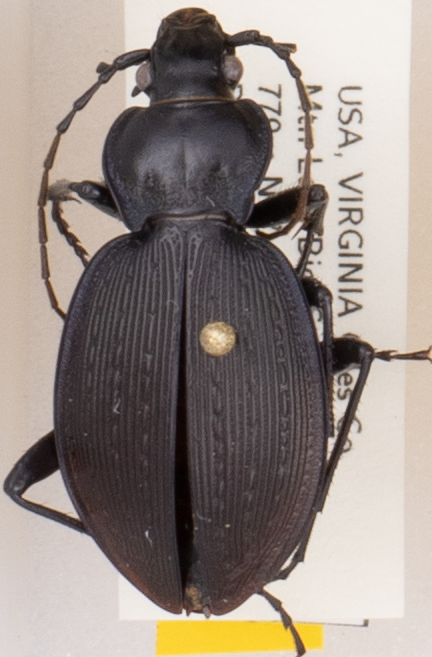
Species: Carabus goryi
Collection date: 2019-07-30
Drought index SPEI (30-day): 0.42
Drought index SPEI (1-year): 2.09
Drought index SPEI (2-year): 2.09